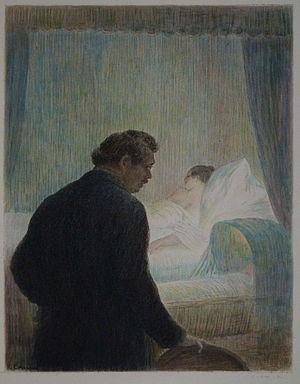
Illustration de Charles Léandre pour le livre Madame Bovary de Flaubert, gravé à l’eau-forte en couleur par Eugène Decisy. Illustration hors-texte de la page 213